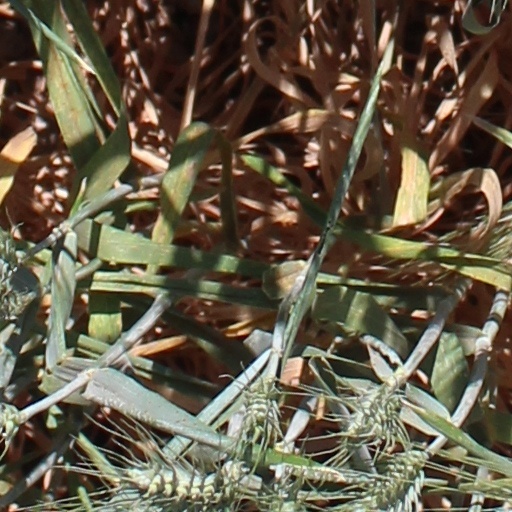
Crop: wheat